Peter Boyers

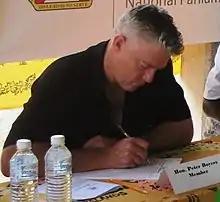
Boyers in 2009

Peter Boyers (born September 30, 1962) is a former member of the National Parliament of the Solomon Islands. He represented the Vona Vona constituency in Western Province. He lost his seat in the 2010 national election. He was Minister of Finance of the Solomon Islands from 2005 to 2006.